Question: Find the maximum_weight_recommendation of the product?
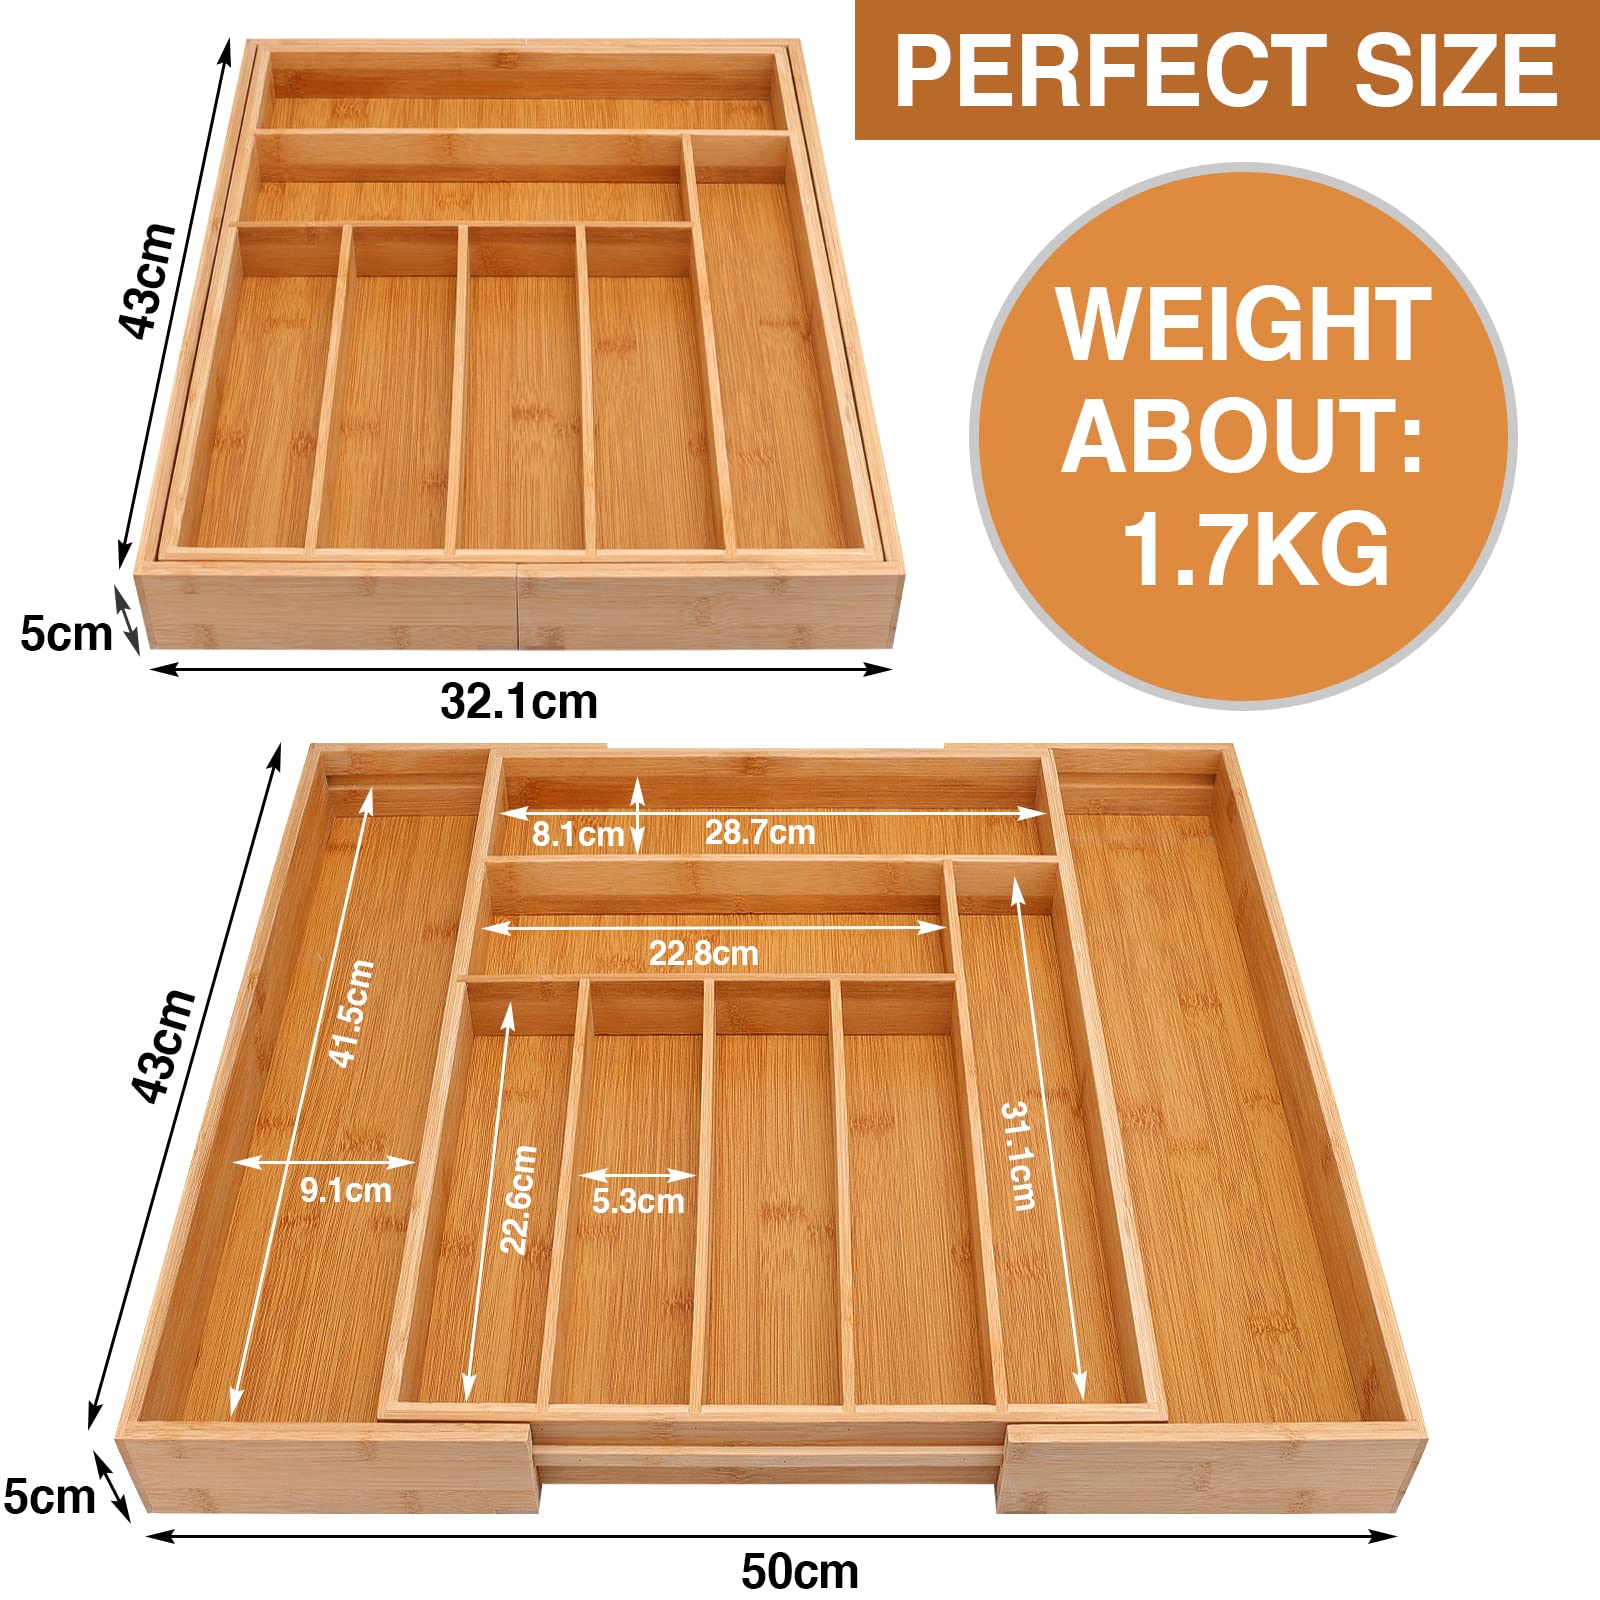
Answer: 1.7 kilogram